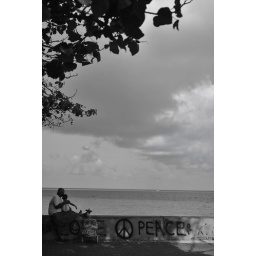
Grandfather enjoying with his grandson near the beach with sea breeze touching their face &amp;amp; body with peacefullness in the Air. :)